Saint-Florent, Haute-Corse

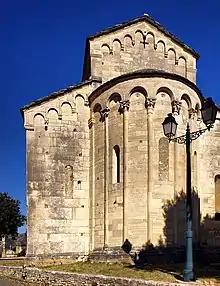
Saint-Florent Cathedral

The monuments of Saint-Florent are the Genoese citadel constructed in 1440 at the same time as the city, and the Romanesque Saint-Florent Cathedral, or the cathedral of the Nebbio, now the church of Santa Maria Assunta.